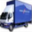
Label: truck